Patrick Carney

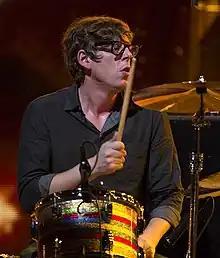
Carney performing in 2014

Patrick James Carney (born April 15, 1980) is an American musician and producer best known as the drummer of the Black Keys, a blues rock band from Akron, Ohio.